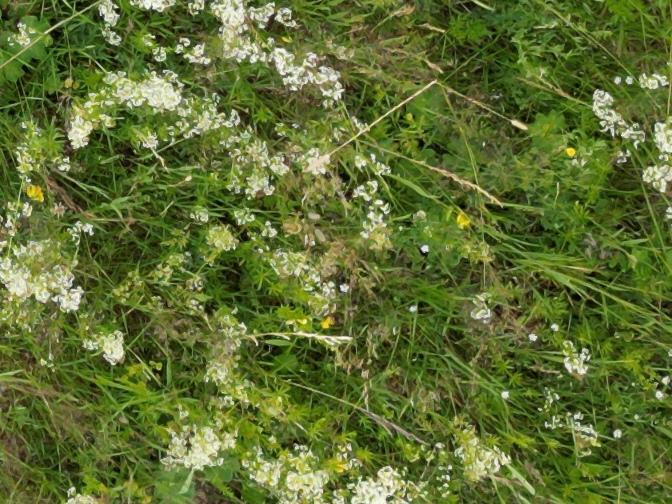
Flowers visible: yarrow flowers, yarrow flowers, yarrow flowers, yarrow flowers, yarrow flowers, yarrow flowers, yarrow flowers, yarrow flowers, yarrow flowers, yarrow flowers, yarrow flowers, yarrow flowers, yarrow flowers, yarrow flowers, yarrow flowers, yarrow flowers, yarrow flowers, yarrow flowers, yarrow flowers, yarrow flowers